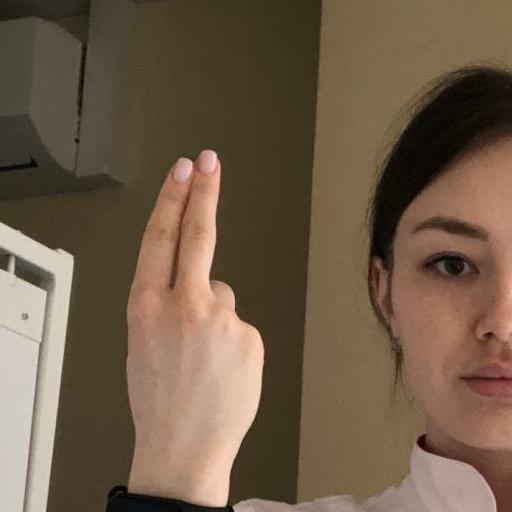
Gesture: two_up_inverted